André and Magda Trocmé

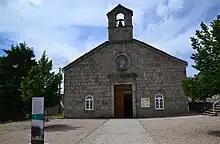
The Reformed church in Le Chambon-sur-Lignon

André Trocmé was born in Saint-Quentin-en-Tourmont to a large and prosperous upper-middle class and Protestant family. His mother, Pauline Schwerdtmenn, died when Trocmé was ten due to an automobile accident, leaving him to be raised by his distant but demanding father. André's father, Paul Trocmé, was a wealthy curtain manufacturer. His upbringing was sheltered and strict, but he faced reality when the First World War reached his hometown. Trocmé was thirteen as he watched soldiers struggle through the streets after battle. In 1916 he saw the trains carrying soldiers bodies to the crematoriums of the South. His family was split between his mother's German heritage and his half-French brothers.